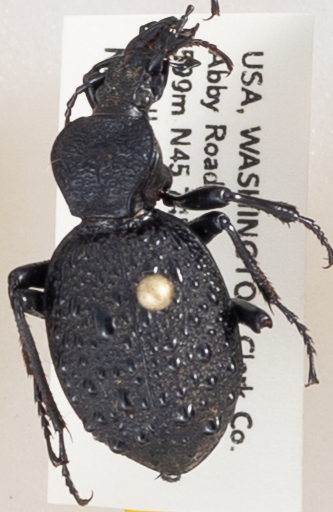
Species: Cychrus tuberculatus
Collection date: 2019-07-23
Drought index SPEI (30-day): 0.51
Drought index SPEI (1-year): -2.09
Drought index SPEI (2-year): -2.09